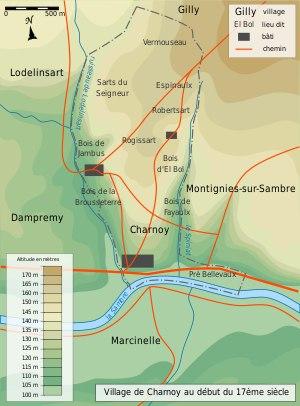
Charleroi est une ville francophone de Belgique, située en Région wallonne, province de Hainaut, sur la Sambre. C'est le chef-lieu de l'arrondissement administratif de Charleroi englobant 14 communes sur une superficie totale de 554,55 km².
La forteresse de Charleroi est une ancienne place forte, située sur la Sambre, qui est à l'origine de la ville de Charleroi, en Belgique. Édifiée par les Espagnols en 1666, elle a été agrandie par les Français, partiellement démantelée au XVIIIᵉ siècle, puis reconstruite par les Néerlandais au début du XIXᵉ siècle, avant d'être démantelée définitivement en 1871.